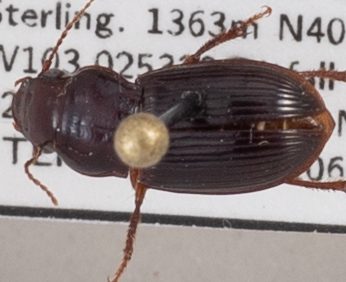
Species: Cratacanthus dubius
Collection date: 2021-06-02
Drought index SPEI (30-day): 1.13
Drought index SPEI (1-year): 0.09
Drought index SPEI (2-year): -0.33